Andhra Pradesh (1956–2014)

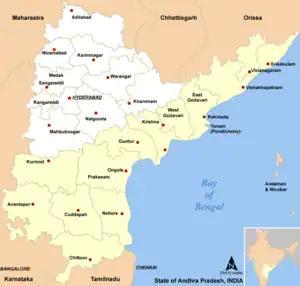
Andhra State (yellow), which merged with Hyderabad state (white) to form the State of Andhra Pradesh in 1956

To gain an independent state based on linguistic identity, and to protect the interests of the Telugu people of Madras State, Potti Sreeramulu fasted to death in 1952. As Madras became a bone of contention, in 1949 a JVP committee report stated: "Andhra Province could be formed provided the Andhras give up their claim on the city of Madras (now Chennai)". After Potti Sreeramulu's death, the Telugu-speaking area of Andhra State was carved out of Madras State on 30 November 1953, with Kurnool as its capital city. On the basis of the gentlemen's agreement of 1 November 1956, the States Reorganisation Act formed Andhra Pradesh by merging Andhra State with the Telugu-speaking areas of the then-existing Hyderabad State. Hyderabad was made the capital of the new state. The Marathi-speaking areas of Hyderabad State merged with Bombay State which later bifurcated in Gujarat and Maharashtra and the Kannada-speaking areas were merged with Mysore State which was later renamed as Karnataka.